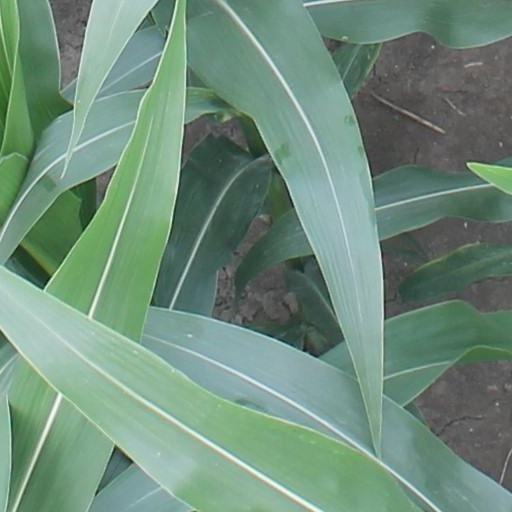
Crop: maize; corn